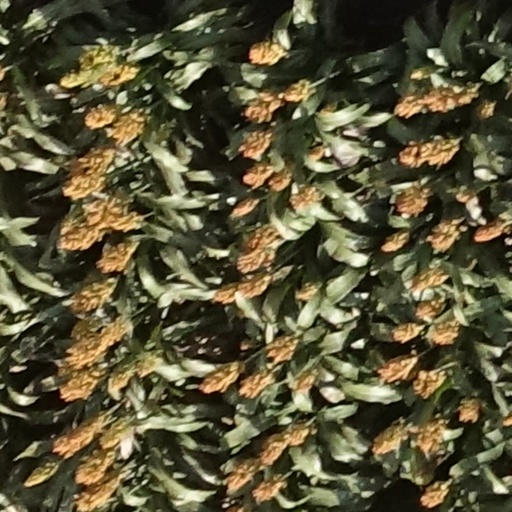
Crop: sorghum